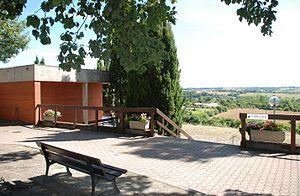
Vigoulet-Auzil (Haute-Garonne, Midi-Pyrénées, France)
Vigoulet-Auzil est une commune française située dans le département de la Haute-Garonne, en région Occitanie. Elle fait partie de l'unité urbaine de Toulouse et est membre de la communauté d'agglomération du Sicoval. Elle se situe sur l'extrémité nord des coteaux sud du Lauragais, au-dessus de Ramonville-Saint-Agne et de Castanet-Tolosan, en banlieue sud de Toulouse. La population municipale était de 906 habitants en 2015.